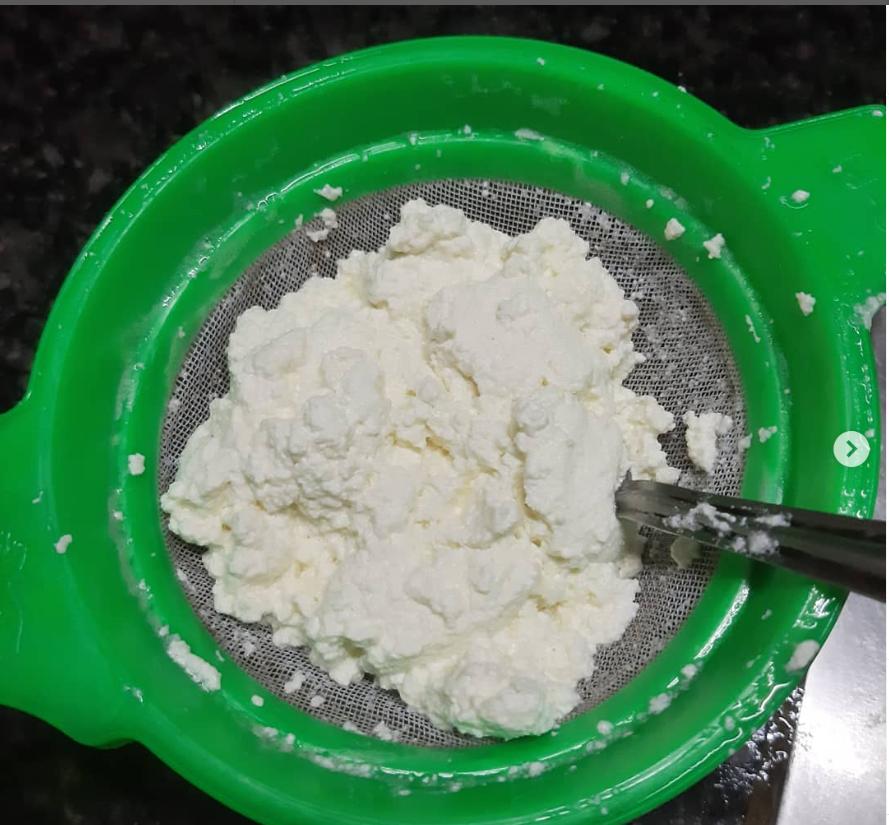
Maziwa yanabadilishwa kuwa jibini, ili yapelekwe dukani, watu wanapenda sana jibini. Inatumika kupikia chakula kama vile [cs] pizza ama spaghetti[cs]. Wenye kukamua ng'ombe wanazileta kiwandani zinabadilishwa.